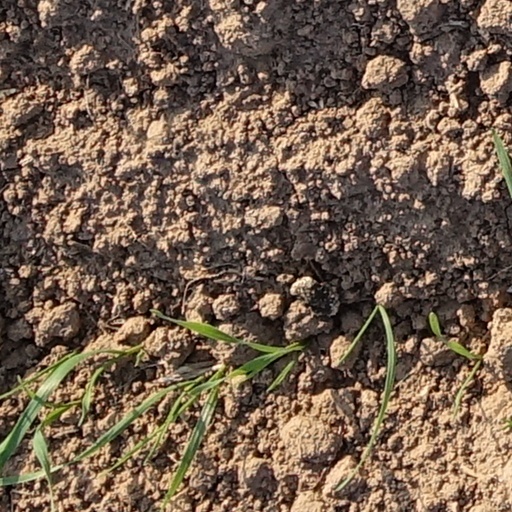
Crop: wheat